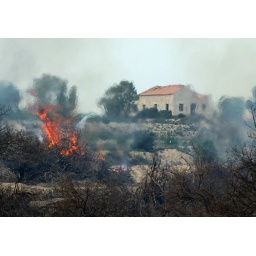
I had to wait for a gap in the heat haze so I could get a clear shot of the house !